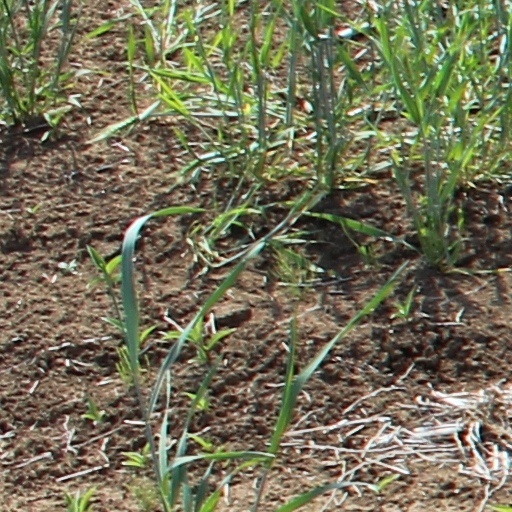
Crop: wheat